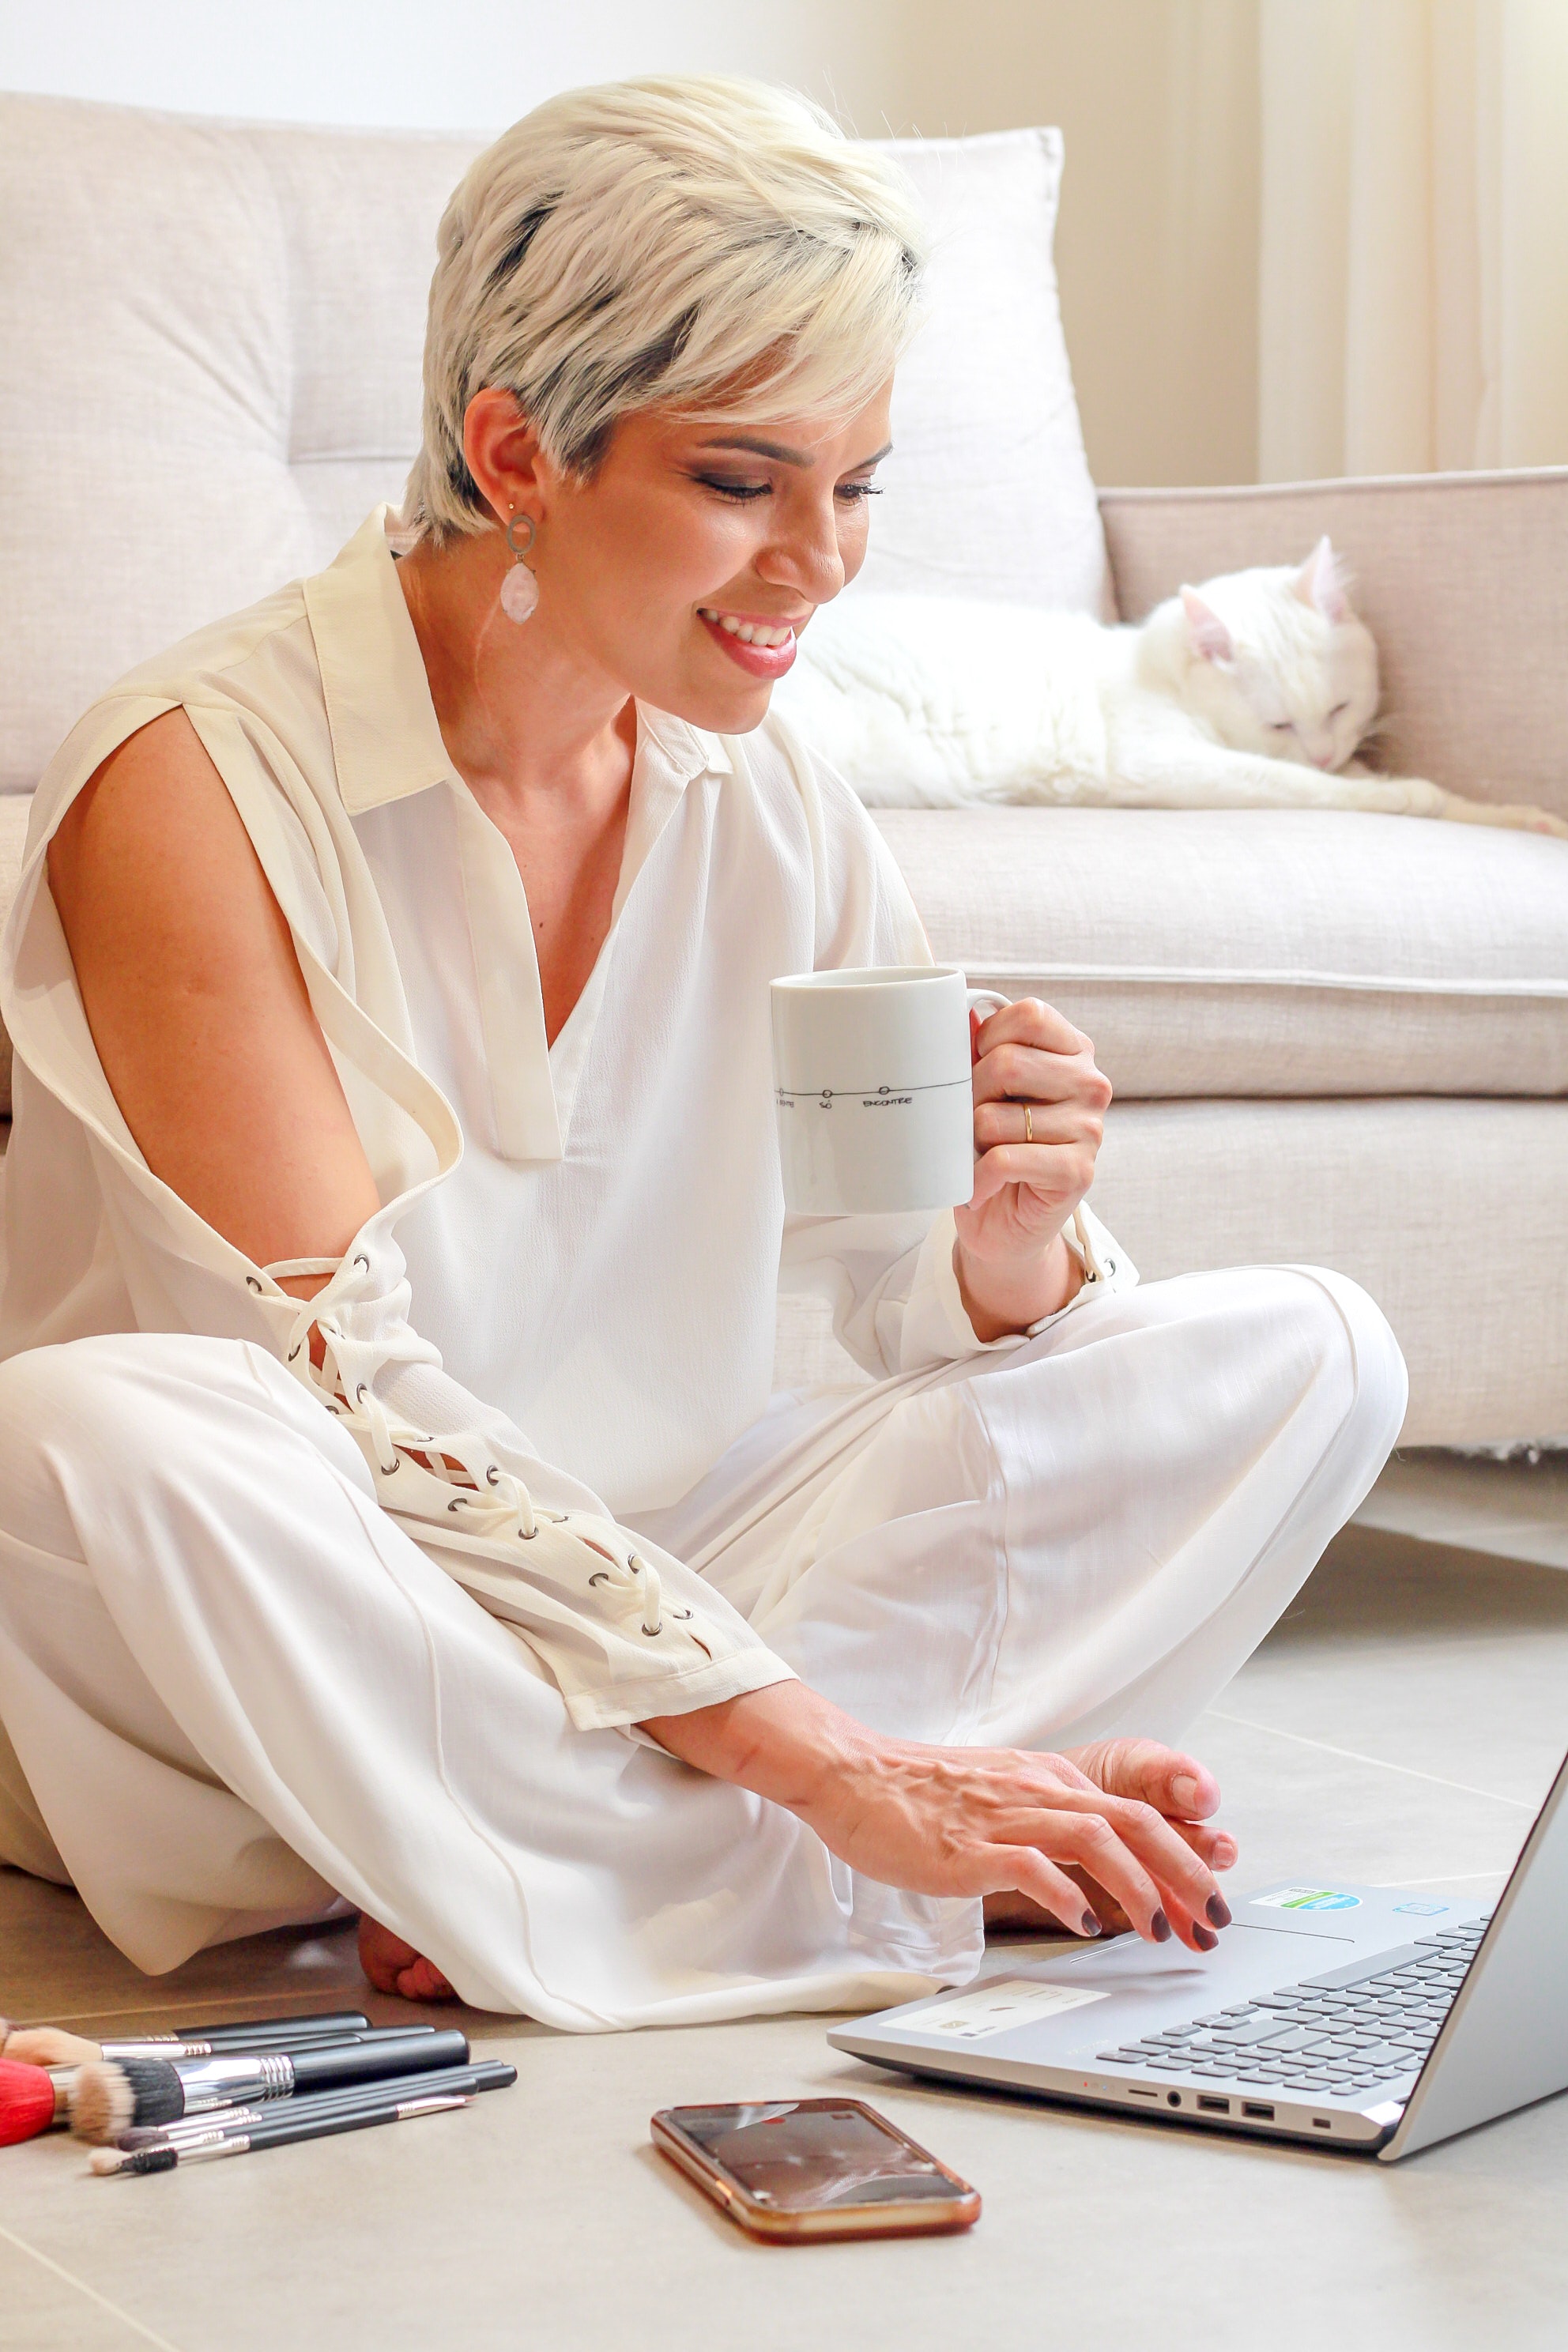
woman, skin, hand, arm, smile, shoulder, white, personal computer, laptop, muscle, comfort, computer, human body, fashion, tableware, neck, textile, netbook, eyewear, finger, happy, fashion design, office equipment, human leg, gadget, blond, bridal accessory, sitting, peach, jewellery, necklace, flooring, formal wear, fashion accessory, wedding dress, nail, chair, headpiece, linens, white collar worker, room, job, photo shoot